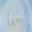
Label: worm